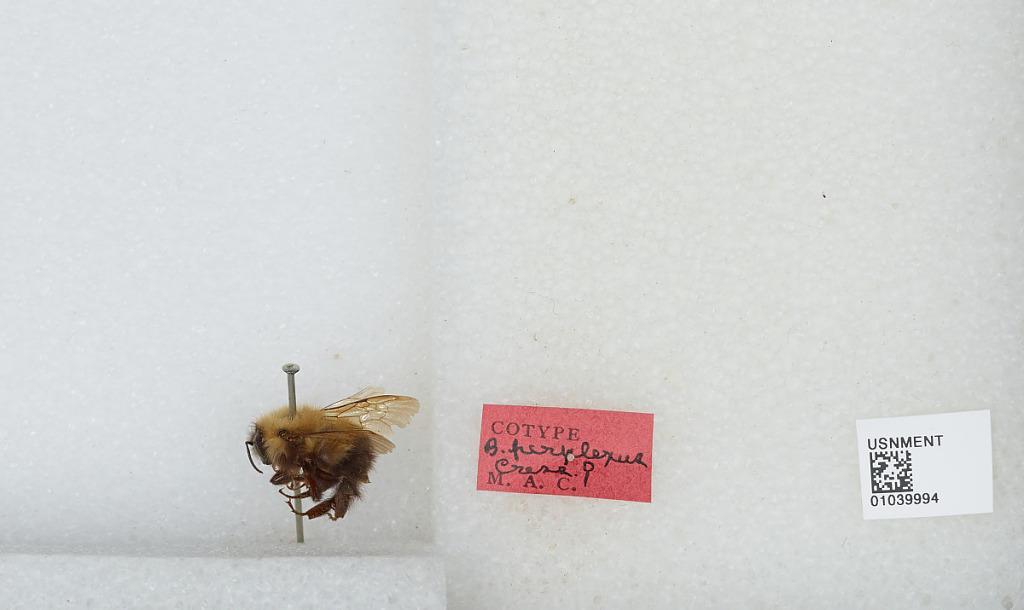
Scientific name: Bombus (Pyrobombus) perplexus Cresson